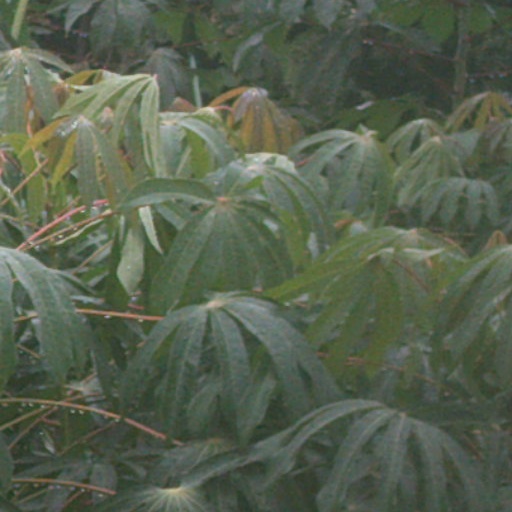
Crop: cassava